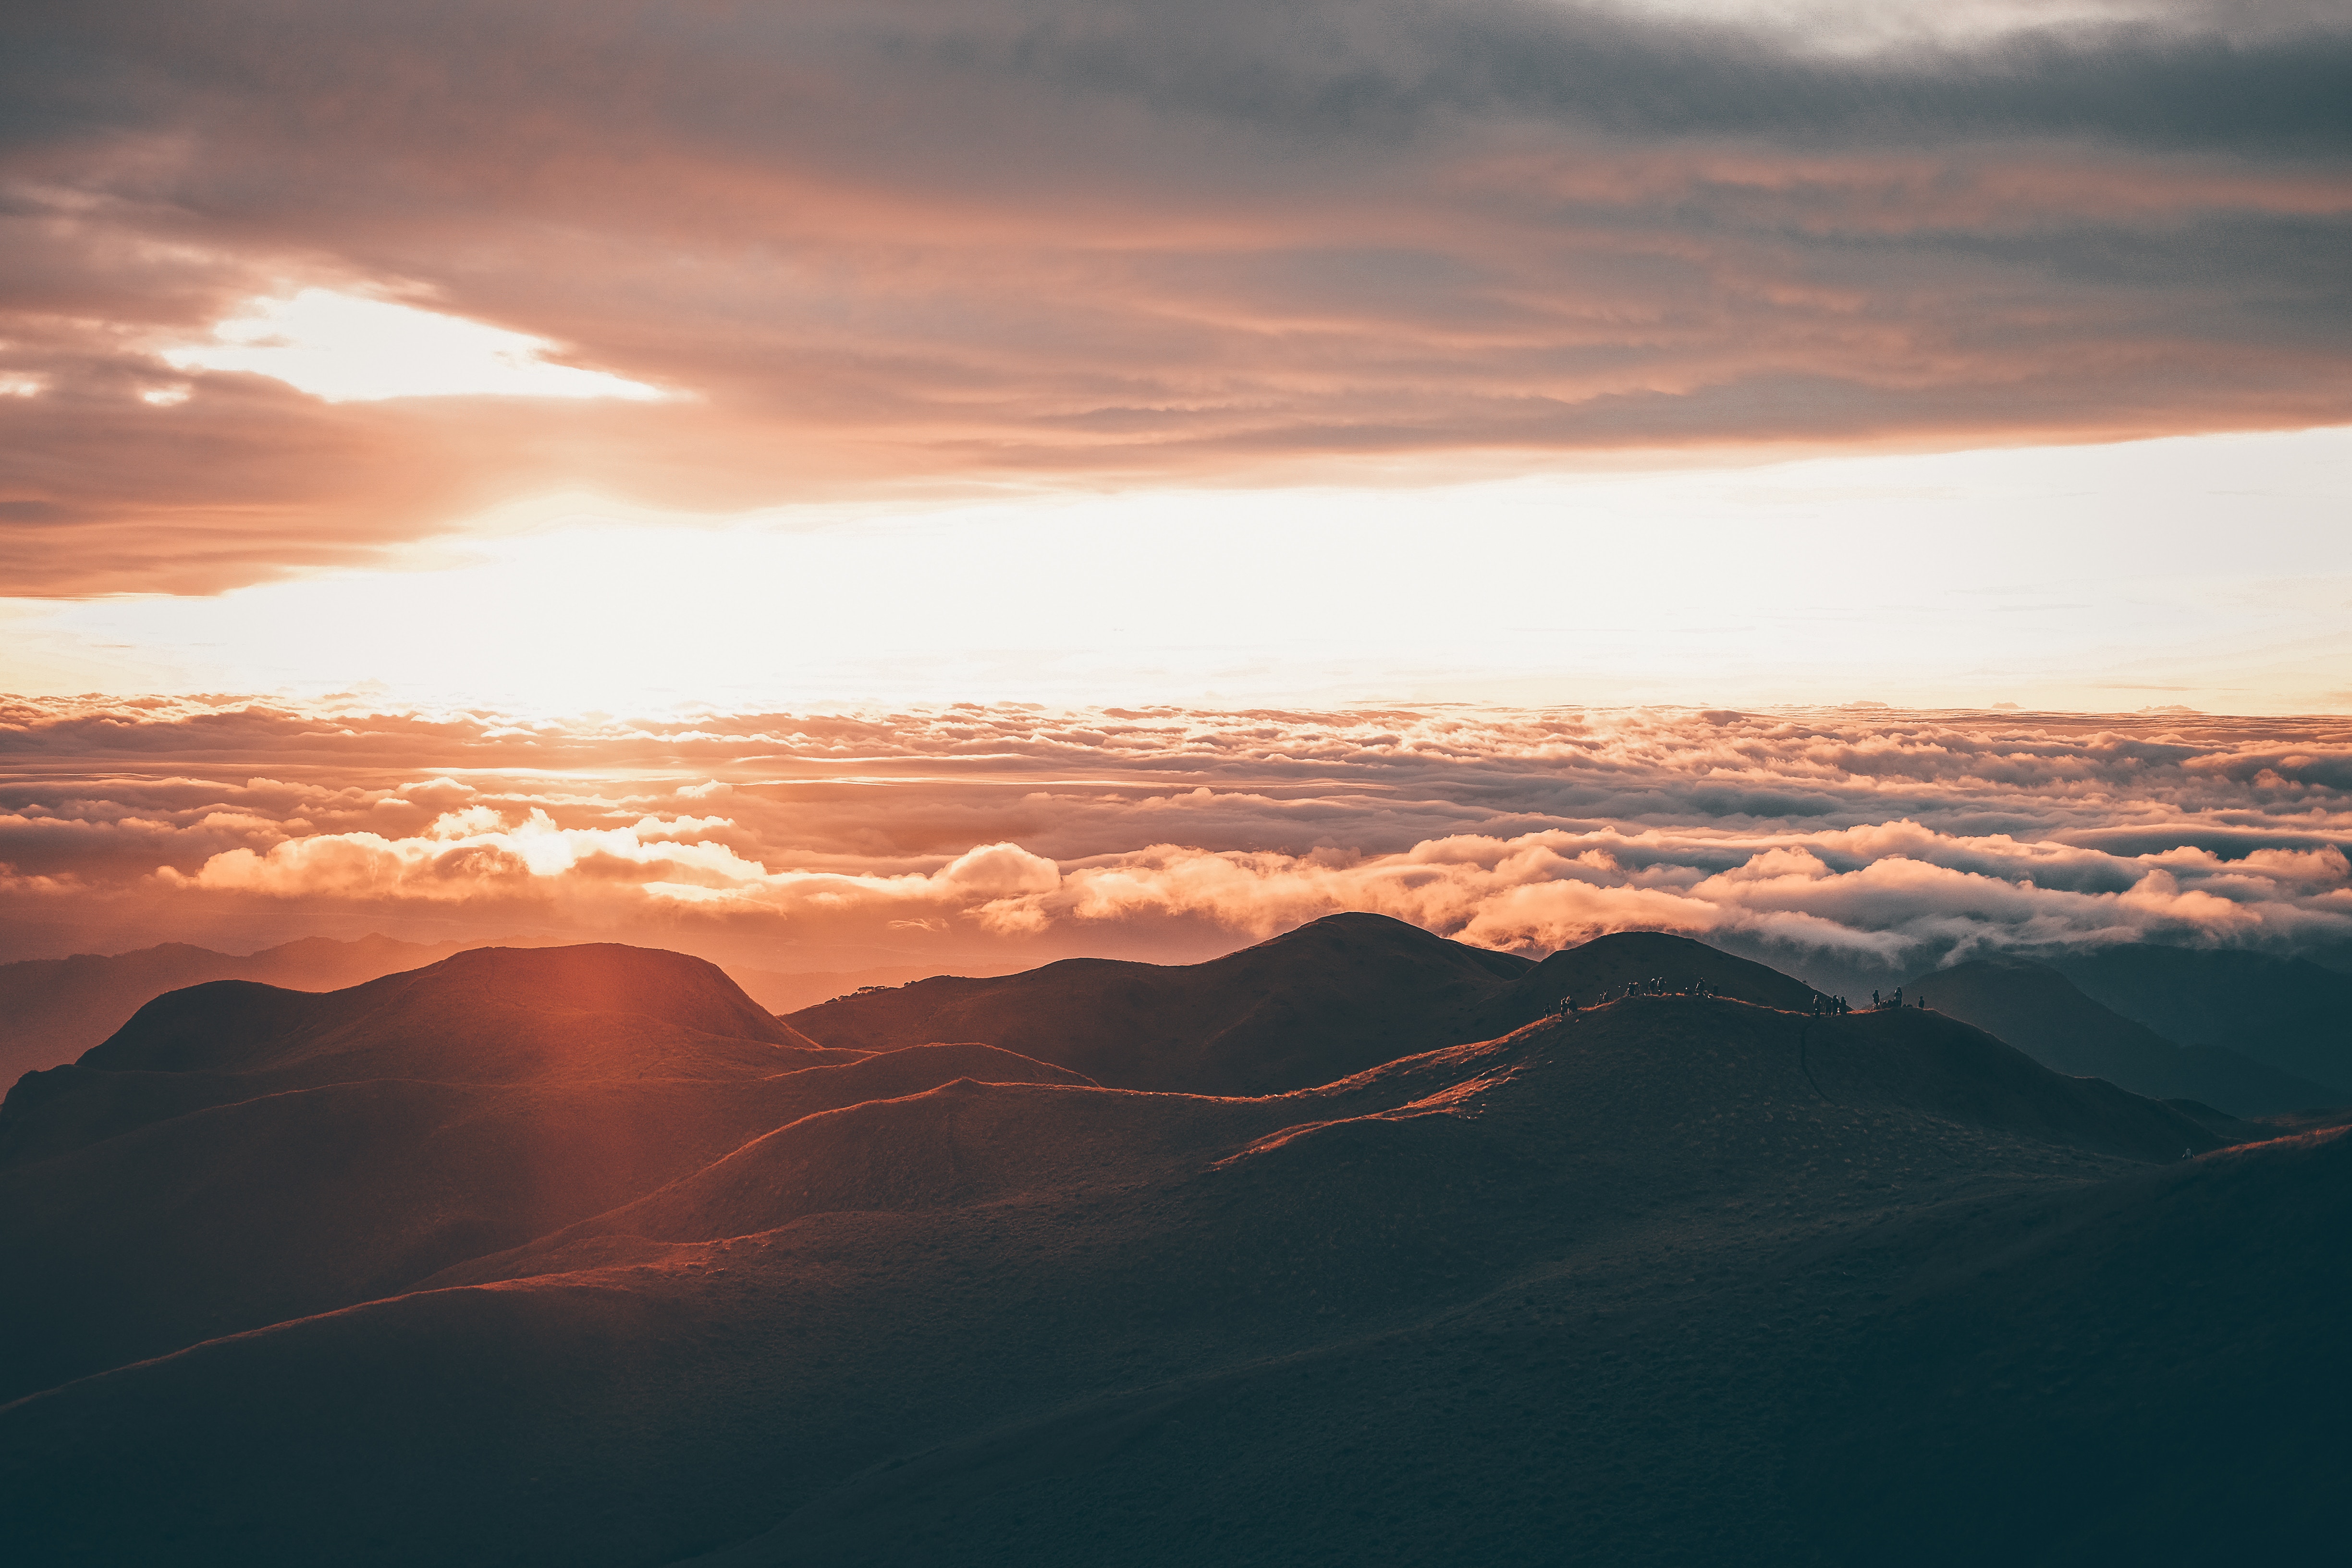
landscape, sea, ocean, horizon, mountain, cloud, sky, sun, sunrise, sunset, sunlight, morning, hill, dawn, atmosphere, dusk, daytime, evening, calm, highland, cool image, fell, cool photo, loch, afterglow, meteorological phenomenon, atmosphere of earth, computer wallpaper, red sky at morning, ecoregion